German occupation of the Channel Islands

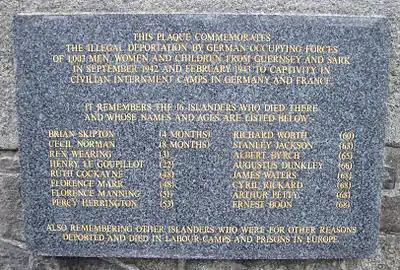
This plaque in Saint Peter Port commemorates 1,003 illegally deported people from Guernsey, and in particular, 16 individual deportees who died in captivity and others who died in prisons and labour camps

The Germans built many camps in Jersey, Guernsey, and four camps in Alderney. The Nazi operated each camp and used a mixture of volunteer and forced labour to build bunkers, gun emplacements, air raid shelters, and concrete fortifications.